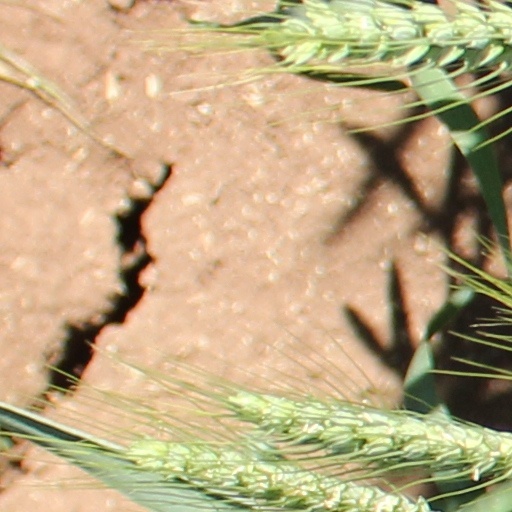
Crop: wheat